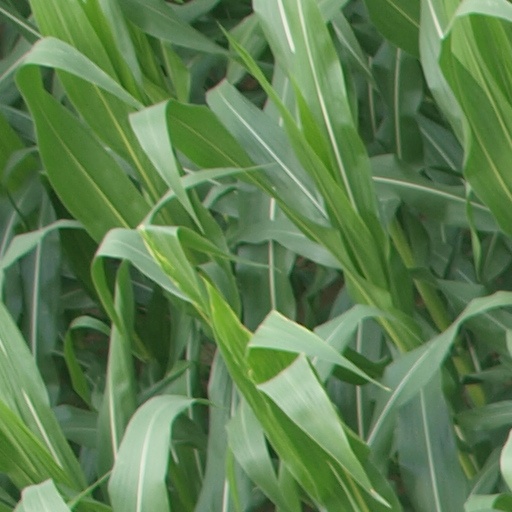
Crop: maize; corn